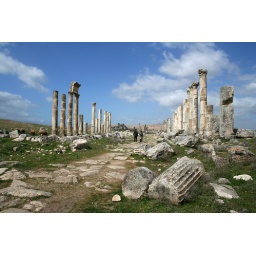
Pieces of fallen column lie in the grass beside the main path through the colonnaded street of Apamea, Syria.